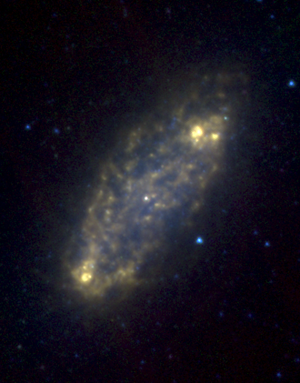
Voici une liste de galaxies spirales notables, classée en fonction de leur nom, de la constellation hôte, de la magnitude apparente et de la classification morphologique des galaxies.
NGC 2976 est une galaxie spirale rapprochée et située dans la constellation de la Grande Ourse à environ 12,5 millions d'années-lumière de la Voie lactée. Elle a été découverte par l'astronome germano-britannique William Herschel en 1801.